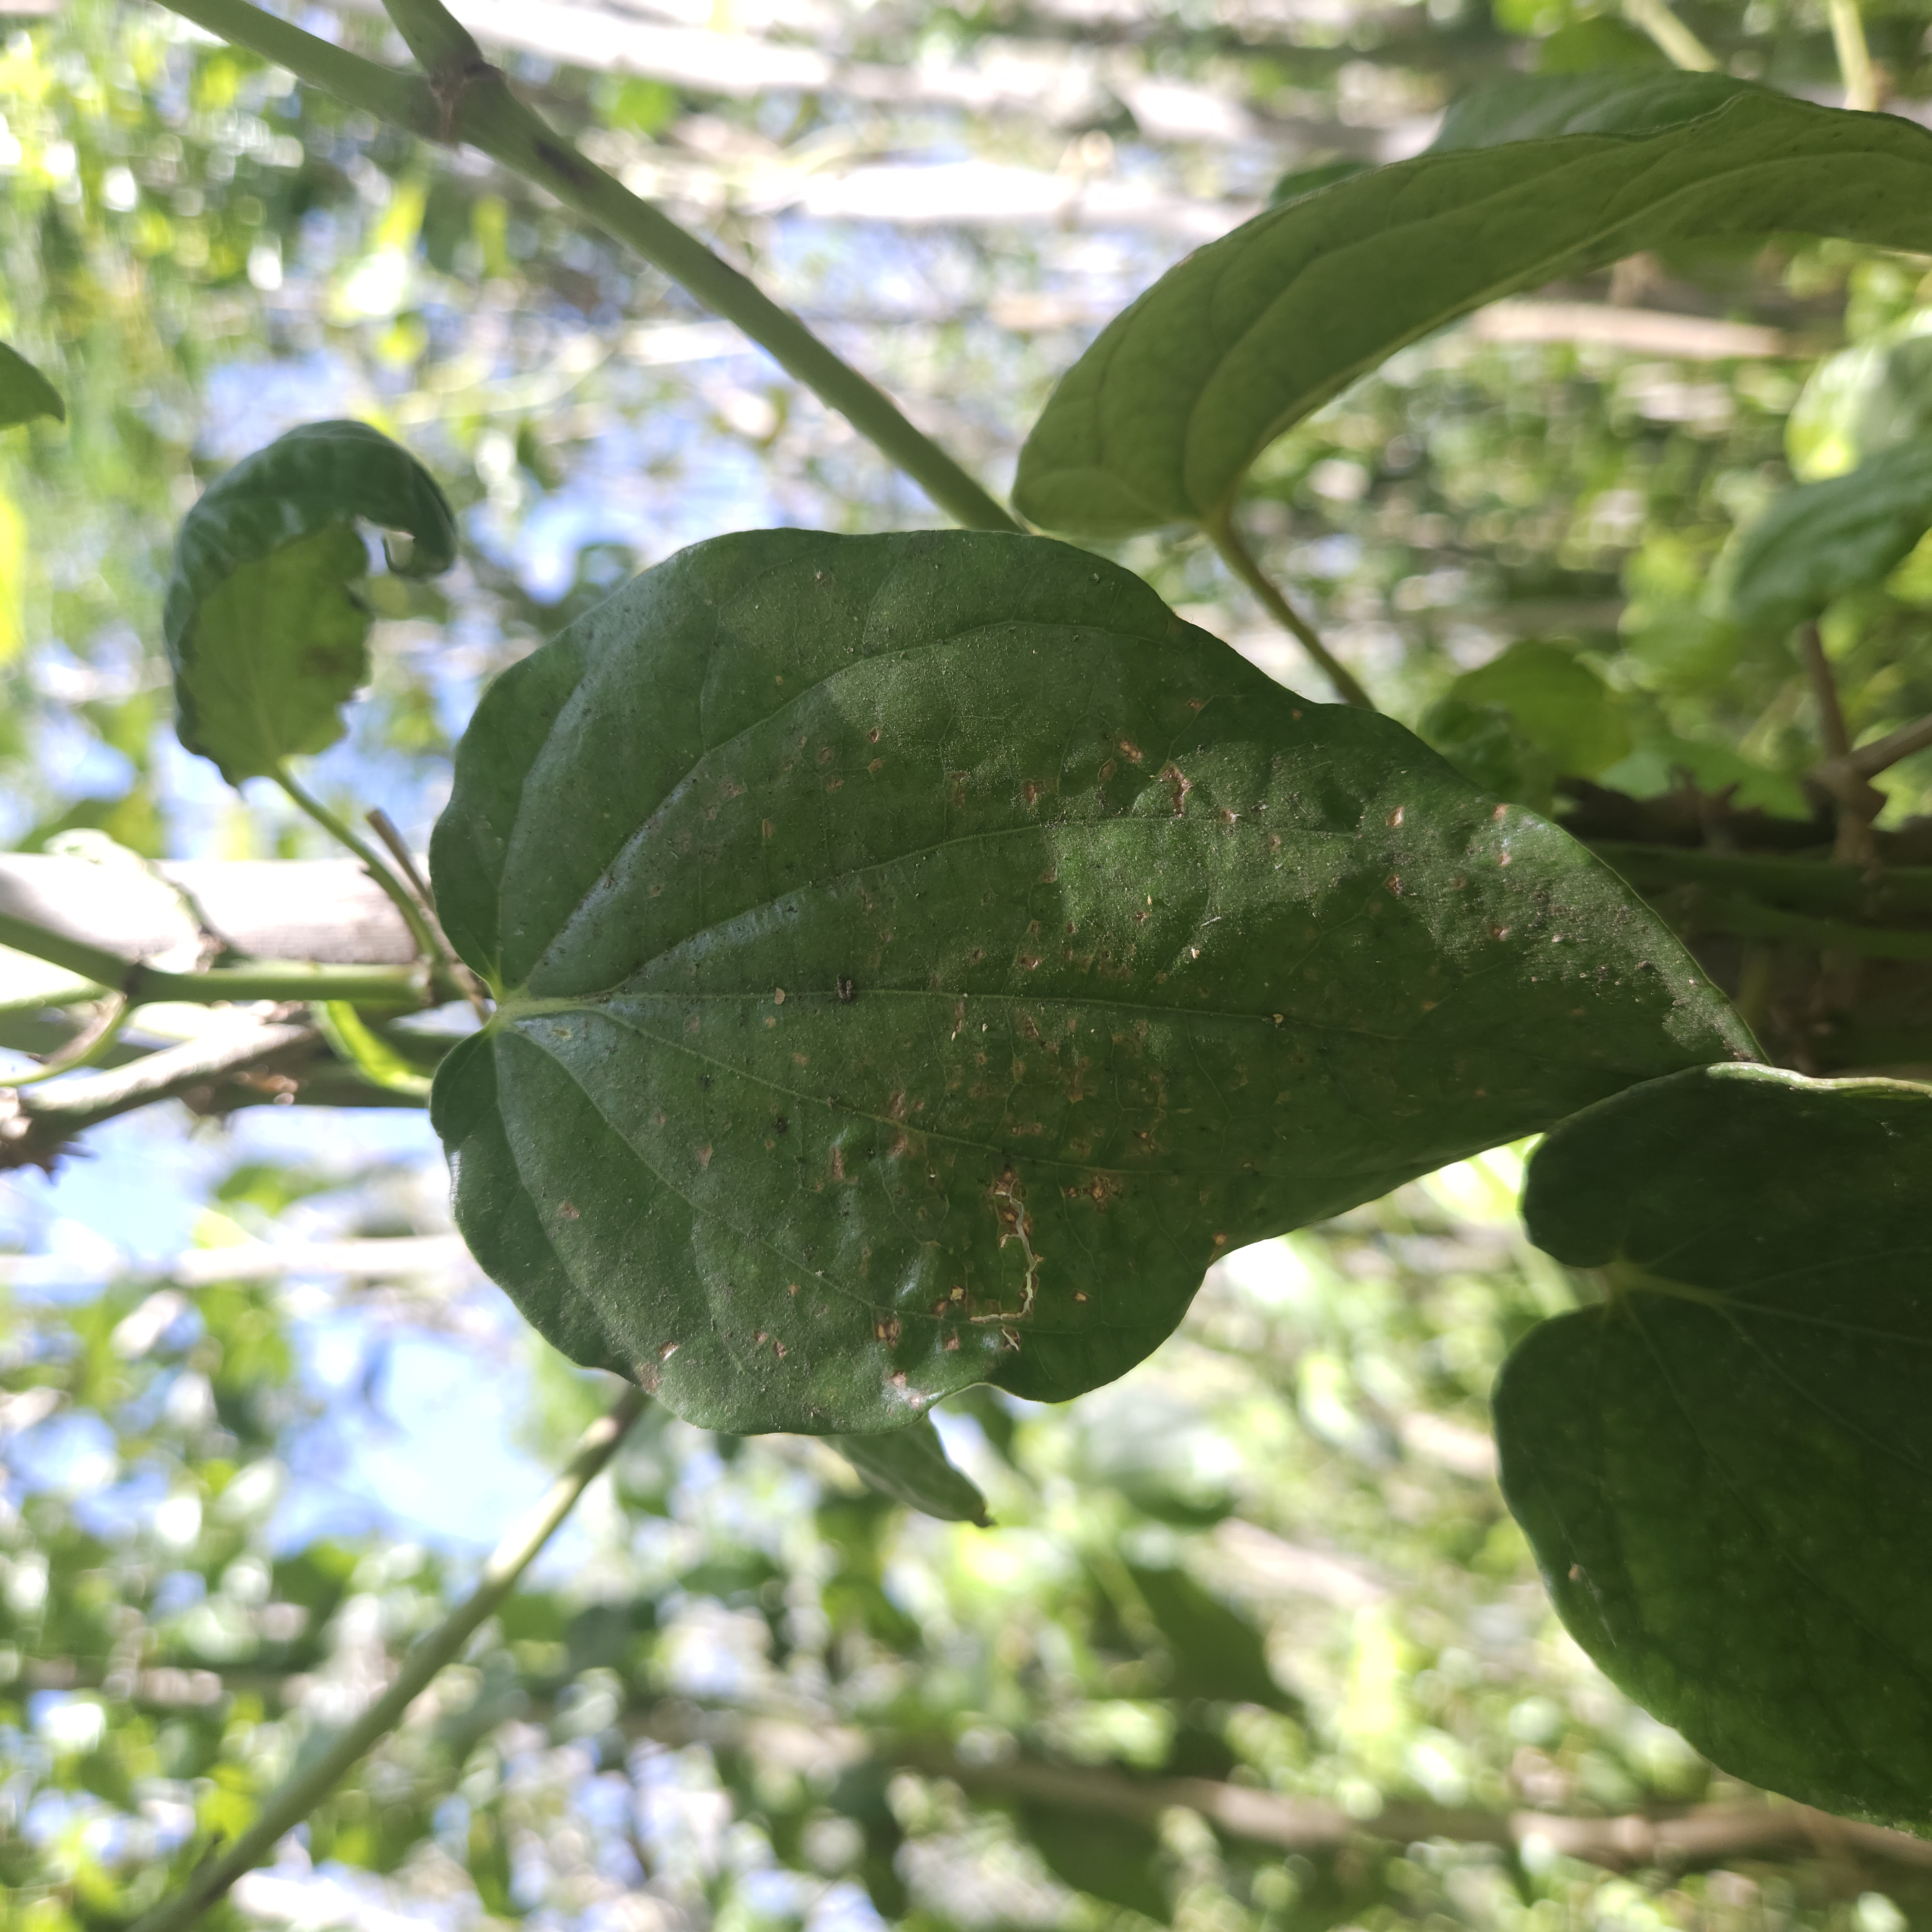
Label: Diseased